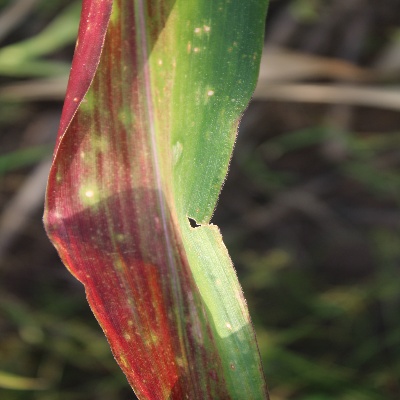
Crop: Maize
Condition: leaf blight